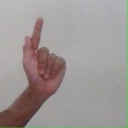
अक्षर: ळ